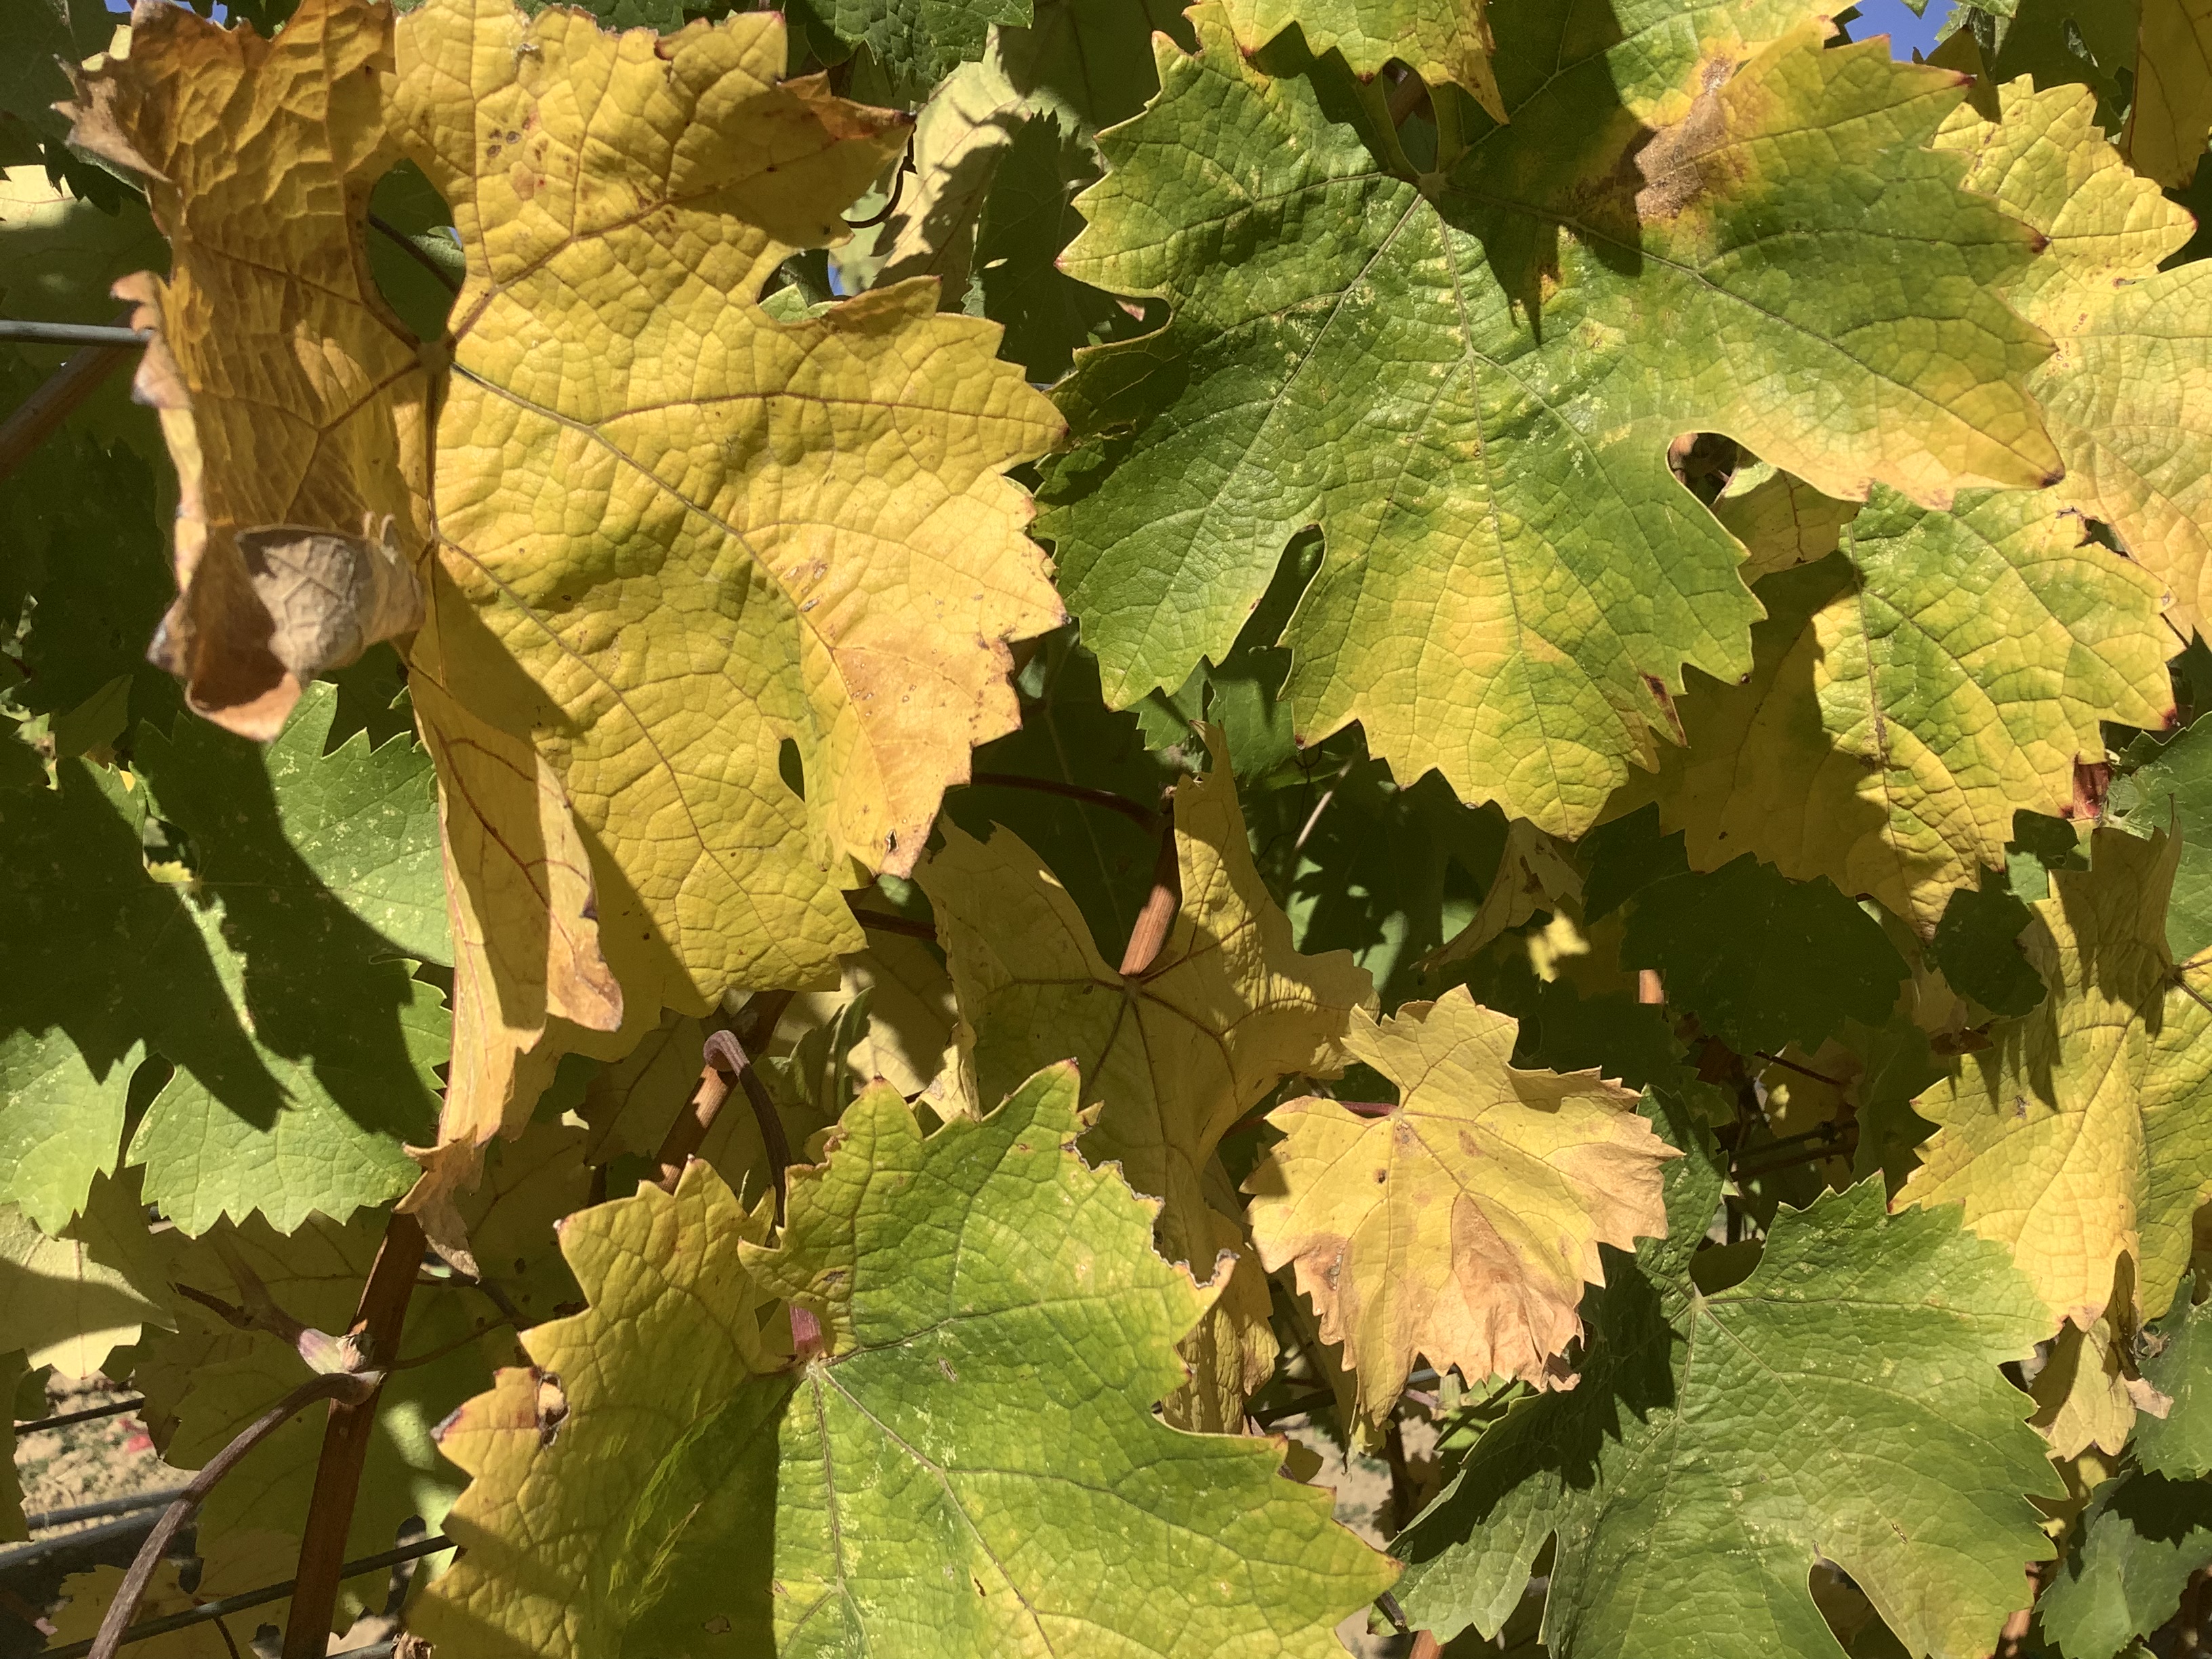
Label: No Virus